Nahas Angula

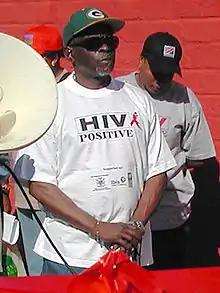
Angula in 2005

Nahas Gideon Angula (born 22 August 1943) is a Namibian politician who served as the third Prime Minister of Namibia from 21 March 2005 to 4 December 2012. He was succeeded by Hage Geingob in a cabinet reshuffle after the 2012 SWAPO Party congress. He subsequently served as Minister of Defence from 2012 to 2015.